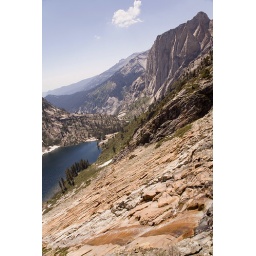
The high sierra's hamilton lake and valhalla in upper right, the largest rock face in sequoia national park, california